Habib Bank Limited

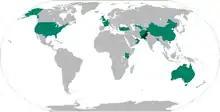
Map depicting worldwide operations of HBL Pakistan. Highlighted countries have branches, subsidiaries and/or representative offices of the bank. Pakistan is highlighted in dark green for reference.

Habib Bank Limited was established as a public limited company in Bombay in 1941 by the Habib family, previously engaged in internal trade and private banking. The bank's founding was influenced by the revitalization of Muslim politics by Muhammad Ali Jinnah in 1936, prompting the Habibs to challenge the existing Hindu-British dominance in the banking industry. Supported by Jinnah and the All India Muslim League, Habib Bank aided the Muslim League, subsequently serving as the appointed banker for the Muslim League Fund, the Pakistan Fund, and the Quaid-e-Azam Bihar Relief Fund. Relations between Jinnah and Mahomedali Habib, a key figure in the bank, were notably close. In 1937, under Mahomedali's influence, the Habib family converted from Isma'ilism to Isnasheri Shia Islam, aligning religiously more closely with Jinnah.